Henry Peachey, 3rd Baron Selsey

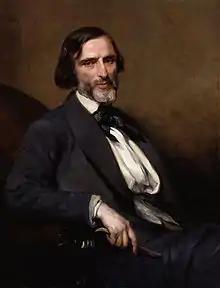
Peachey was a patron of the sculptor John Gibson

Peachey was appointed a Fellow of the Royal Society, as both previous barons had been, on 27 March 1817. He took after his father, who had been a patron of the arts, owning Old Master paintings such as a portrait by Pompeo Batoni. Peachey's primary interest was contemporary sculpture, as well as purchasing books, drawings, and prints. He formed a collection of sculptures known as the Selsey marbles, which he intended Newsells Park in Hertfordshire to house. He also owned a townhouse, 33 Lower Grosvenor Street in London, where the collection may have been held.